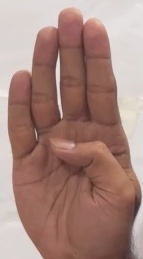
ASL sign: B